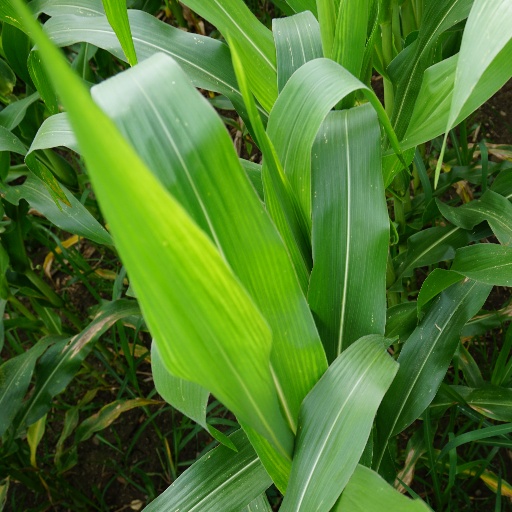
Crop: maize; corn